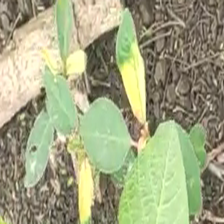
Weed species: Moti_dudhi(Euphorbia_geneculata_L)